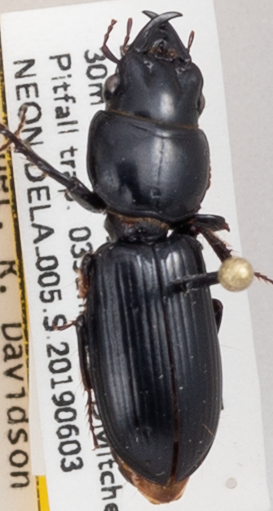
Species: Scarites subterraneus
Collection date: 2019-06-03
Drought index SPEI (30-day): -0.646
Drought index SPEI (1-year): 0.782
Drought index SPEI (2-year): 1.28